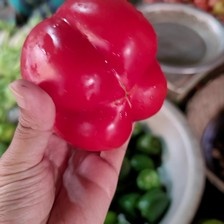
Label: capsicum